Étang d'Urbino

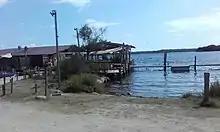

It has long been used for traditional fishing and for oyster farming, although the shellfish farming was suspended in 2016 due to infection with ostreid herpesvirus 1.